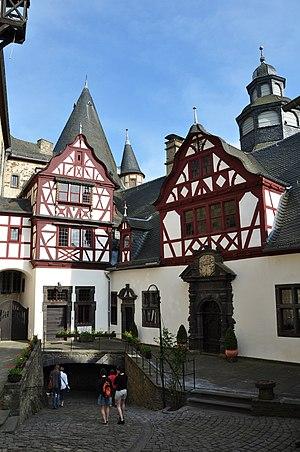
La cour du château Bürresheim (à Sankt-Johann, près de Mayen, Rhénanie-Palatinat, Allemagne)